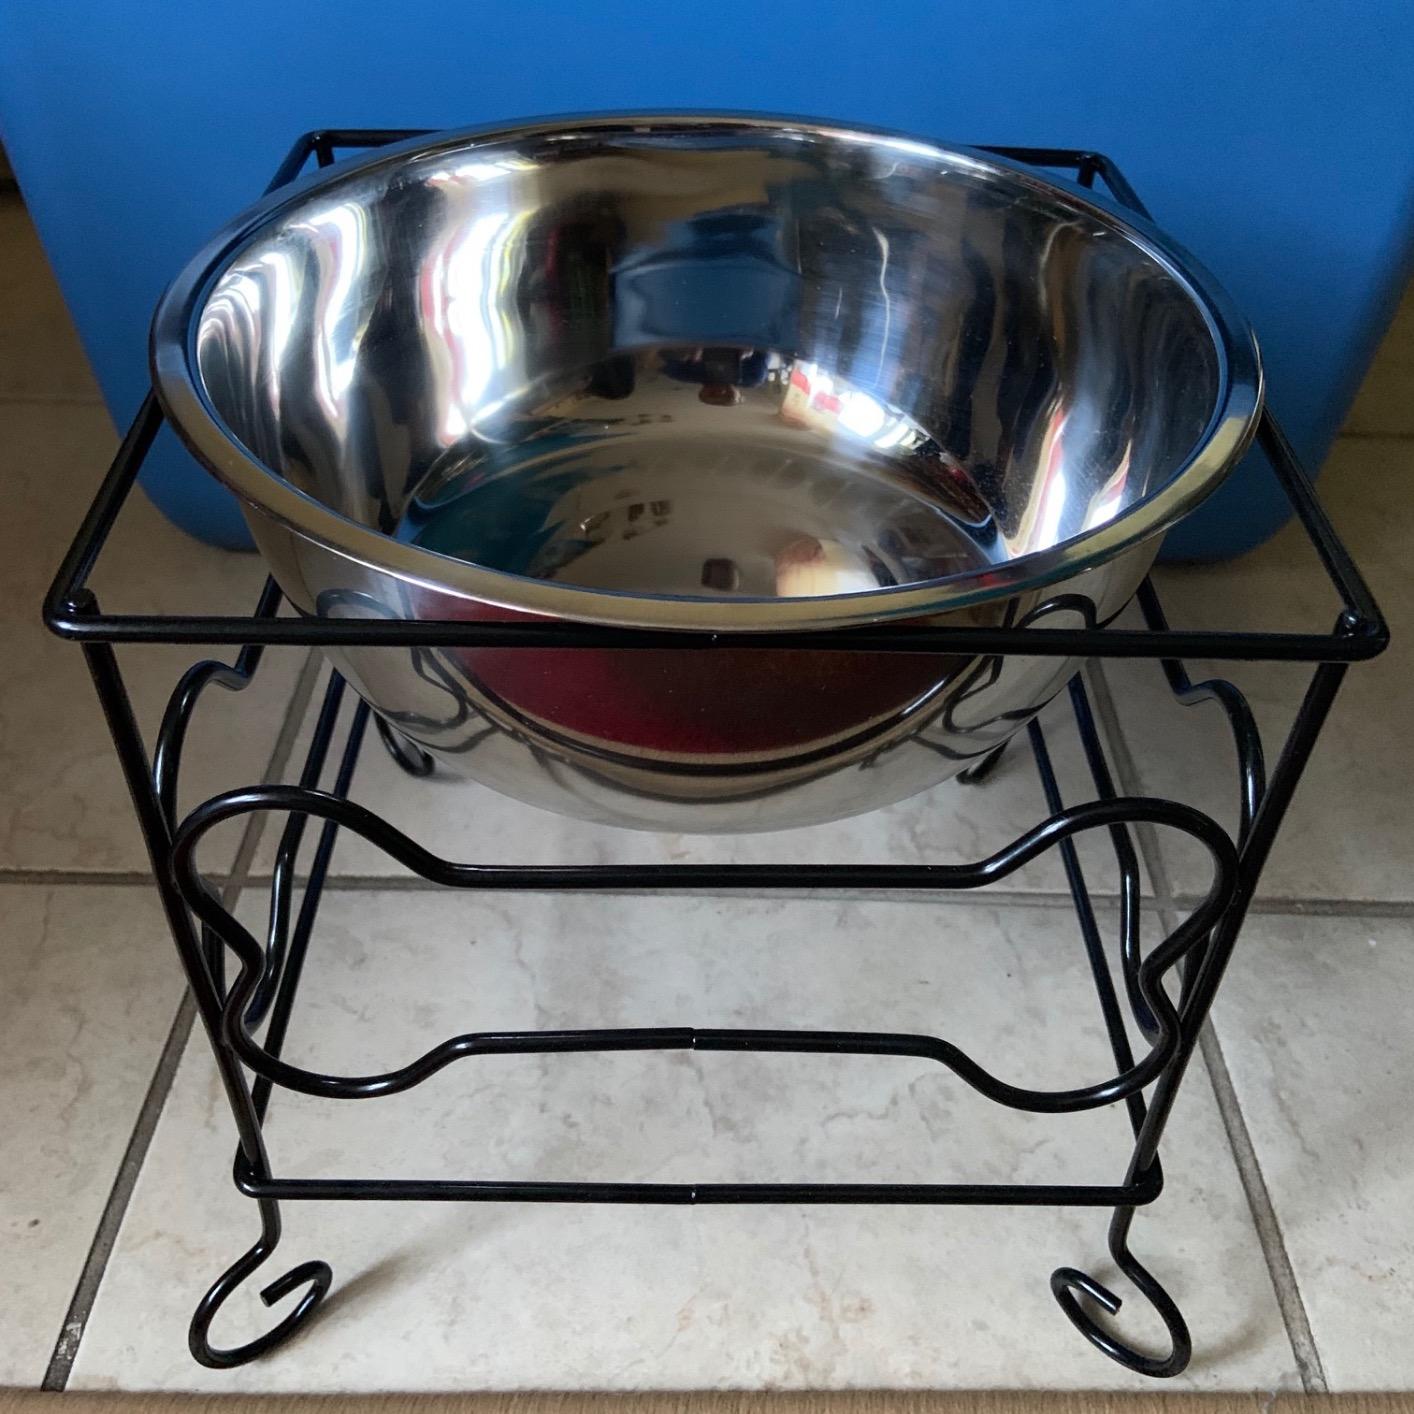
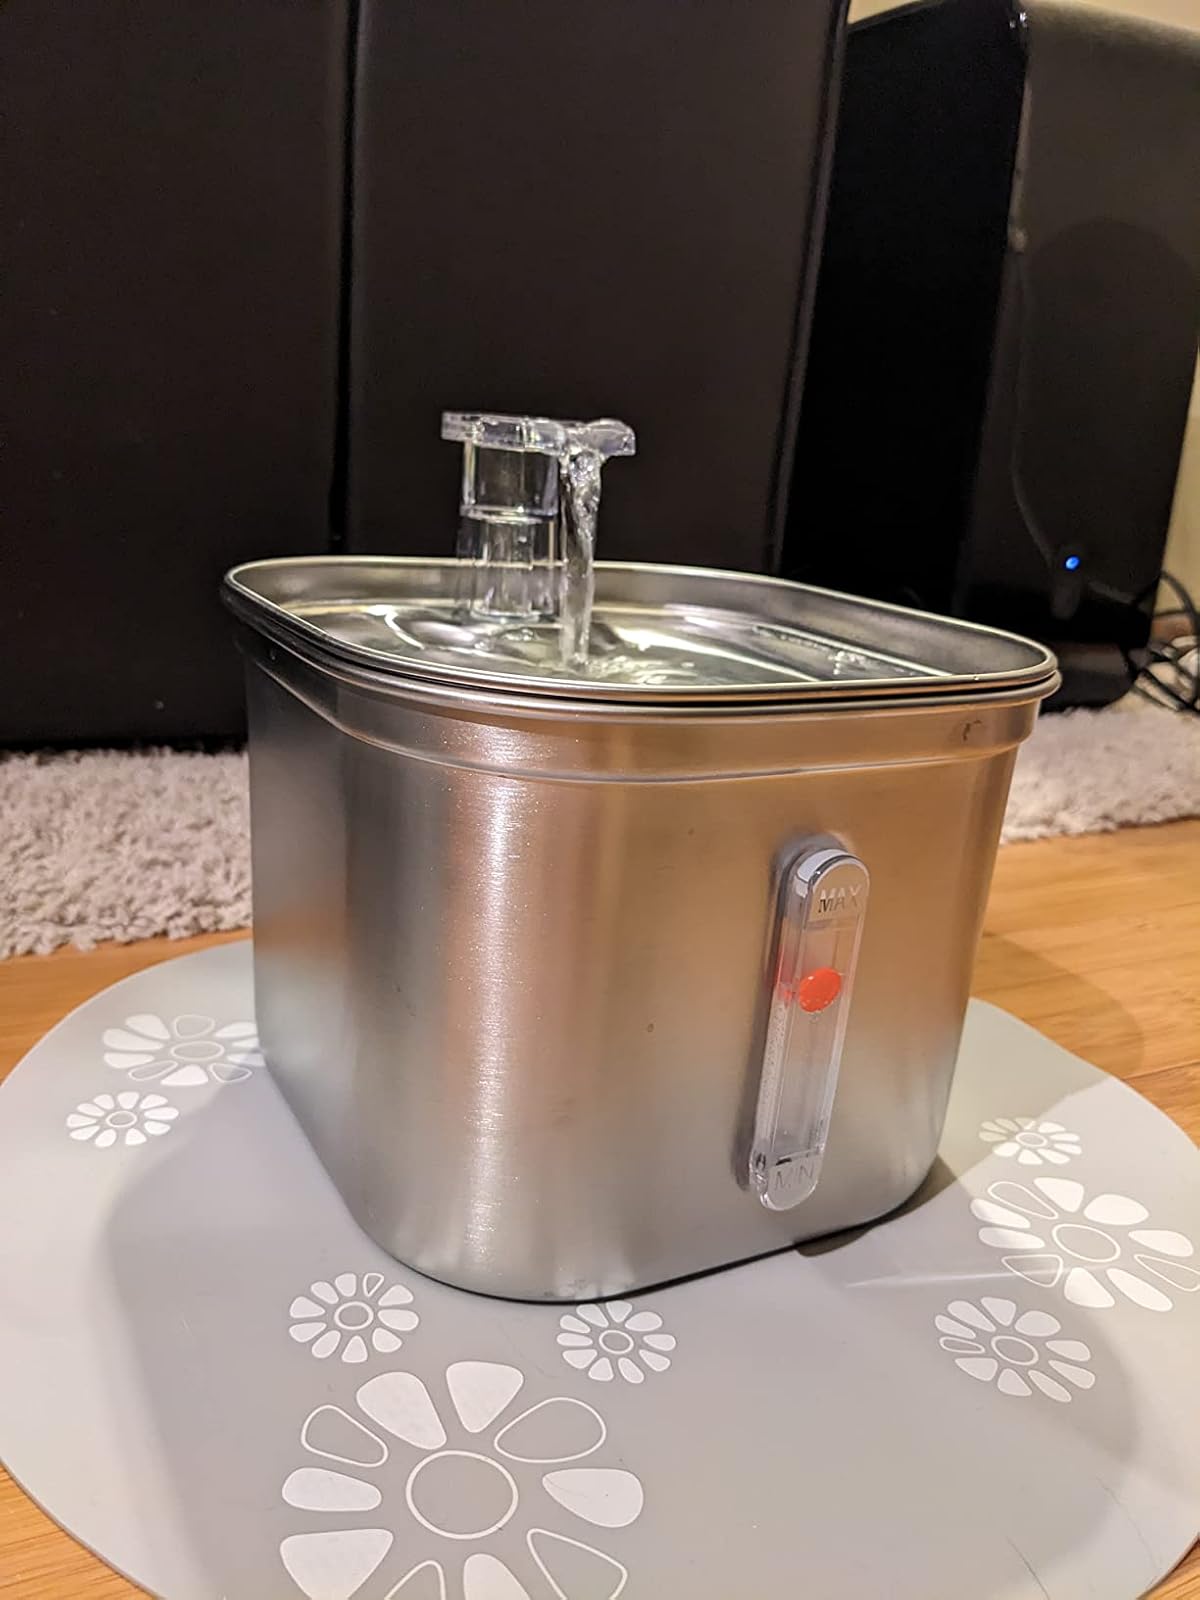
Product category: items_bowl
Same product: no